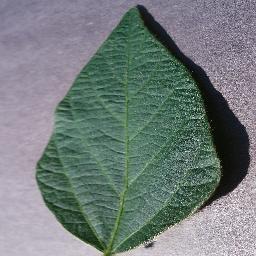
Label: Soybean___healthy